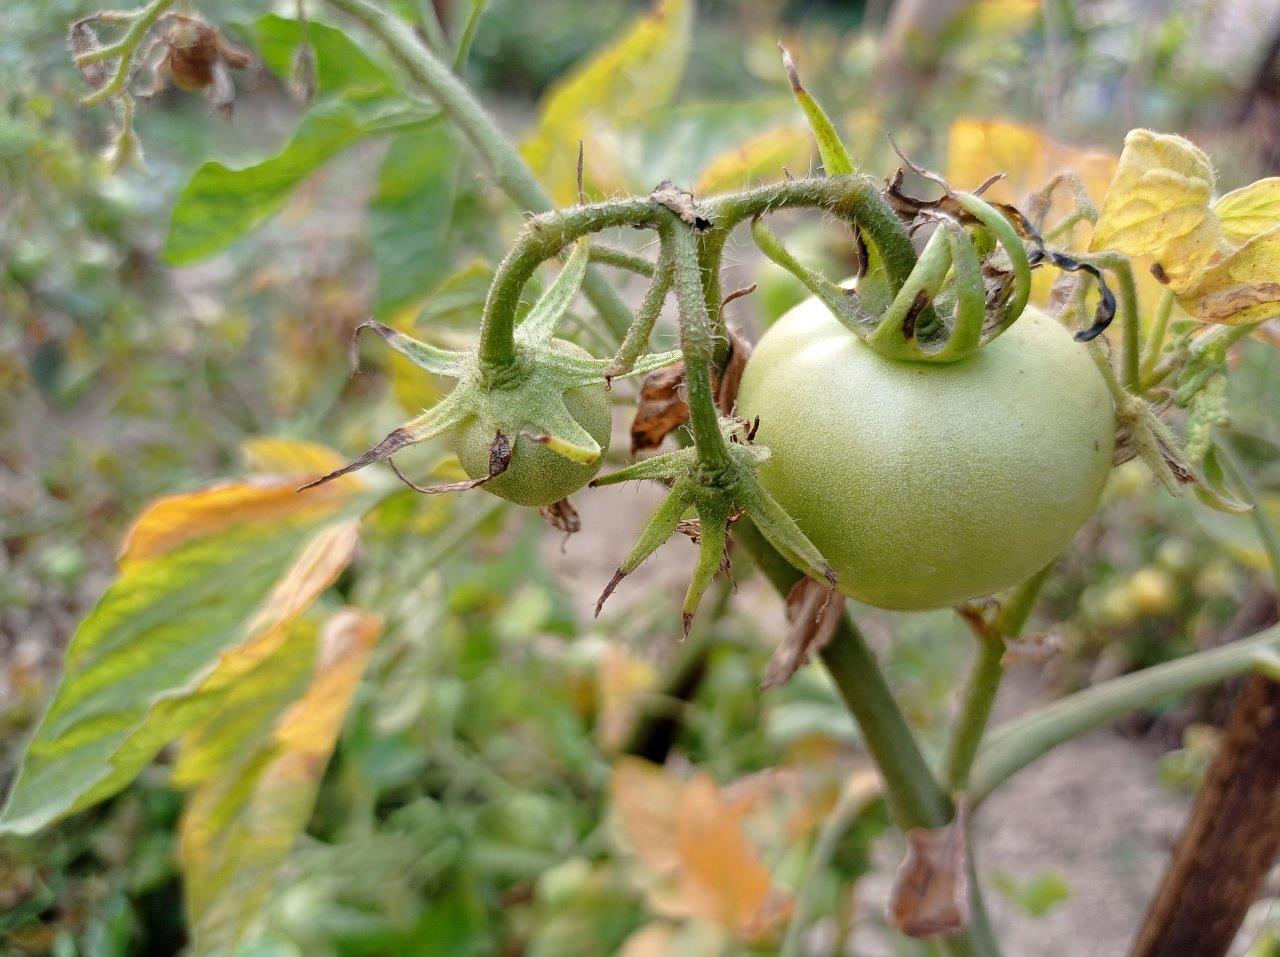
Maturity: Immature